Life of L. Ron Hubbard from 1911 to 1950

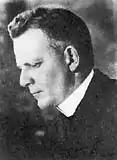
1917 photograph of Navy psychiatrist Joseph Cheesman Thompson. He accompanied the Hubbard family on a voyage in 1923 and reportedly interacted with Hubbard in 1930 and thereafter.

In May 1922, Harry Ross Hubbard incurred a debt to the Navy. In 1923, the Hubbards traveled by ship from Seattle to Washington, D.C. via the Panama Canal. Also on the voyage was Commander Joseph "Snake" Thompson, a U.S. Navy medical doctor and psychoanalyst. During his time in Washington, D.C., Hubbard was active in the Boy Scouts, earning the organization's Eagle Scout rank in 1924, two weeks after his 13th birthday. In 1926, Congress approved an act to credit Hubbard with $942.25.